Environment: real
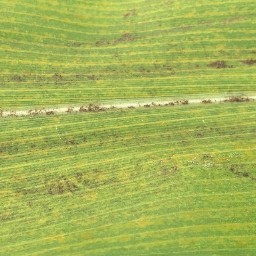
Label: lethal_necrosis